Trans woman

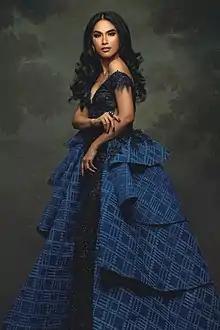
Mela Habijan, the 2020 winner of the Miss Trans Global contest

A trans woman or transgender woman is a woman who was assigned male at birth. Trans women have a female gender identity and may experience gender dysphoria (distress brought upon by the discrepancy between a person's gender identity and their sex assigned at birth). Gender dysphoria may be treated with gender-affirming care.